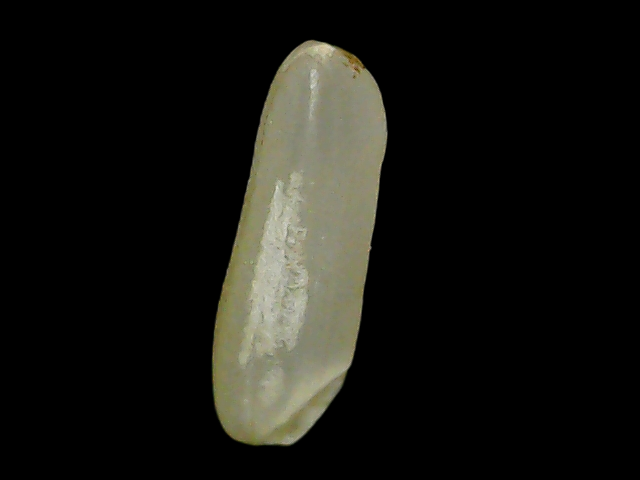
Rice variety: Binadhan21